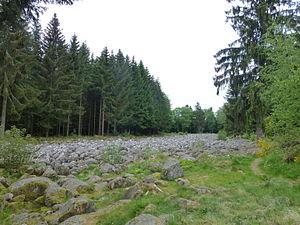
Barbey-Seroux (Vosges)